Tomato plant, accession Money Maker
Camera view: vertical (180 deg); turntable rotation: 150 degrees
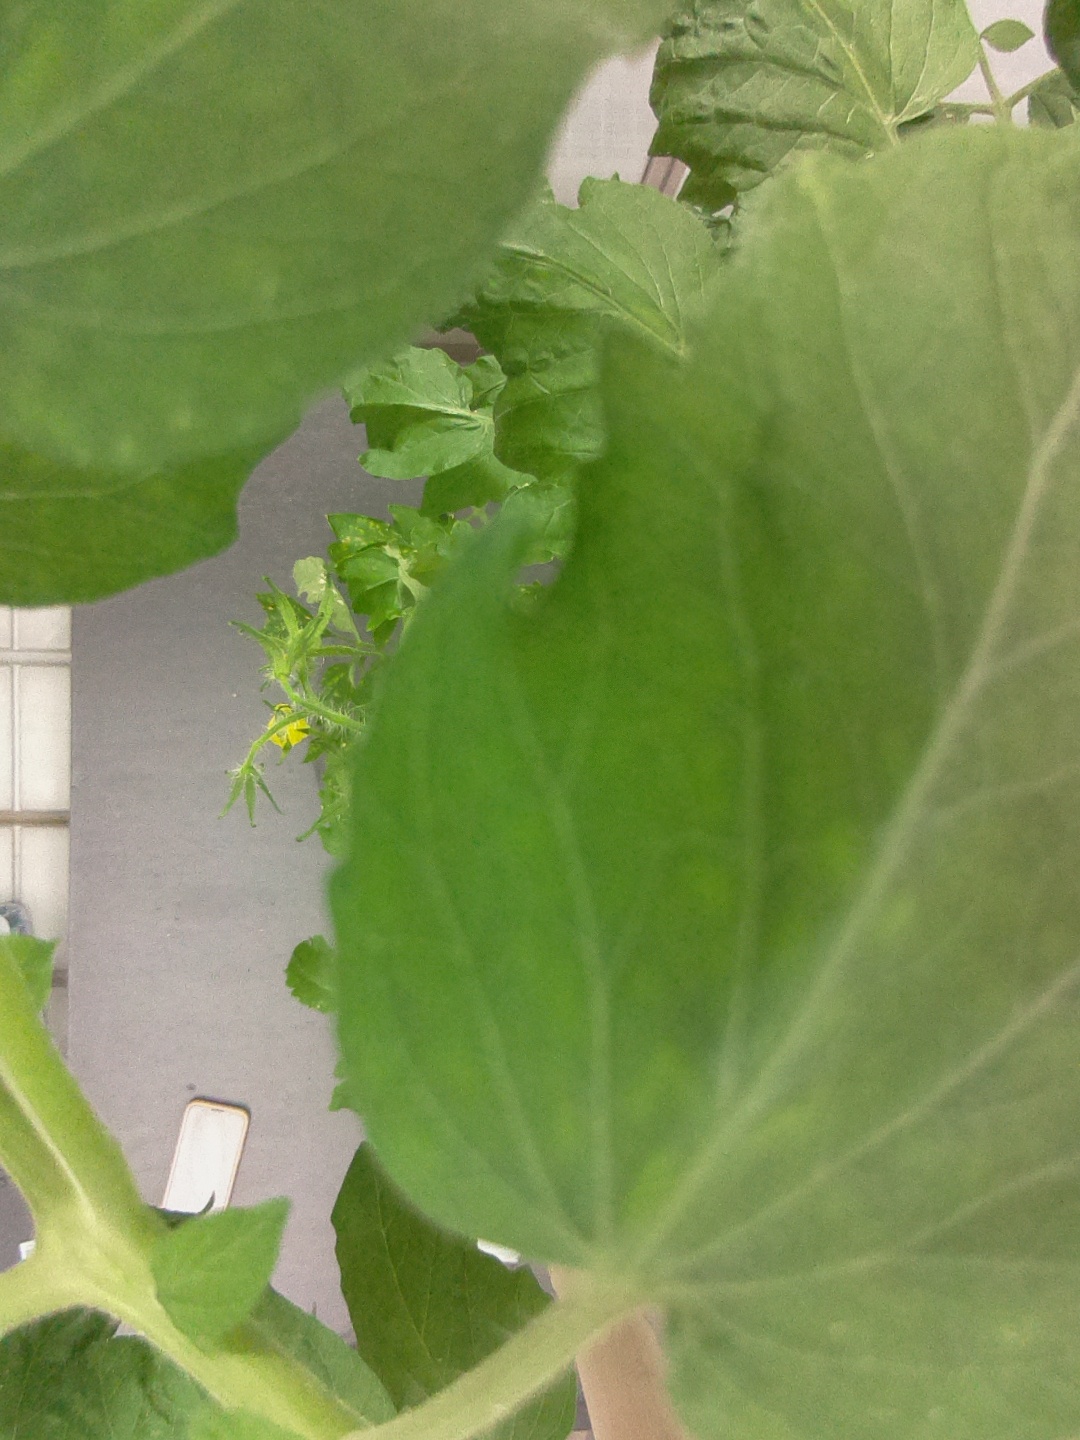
BBCH growth stage 70: Fruits at the main stem or branches visibles